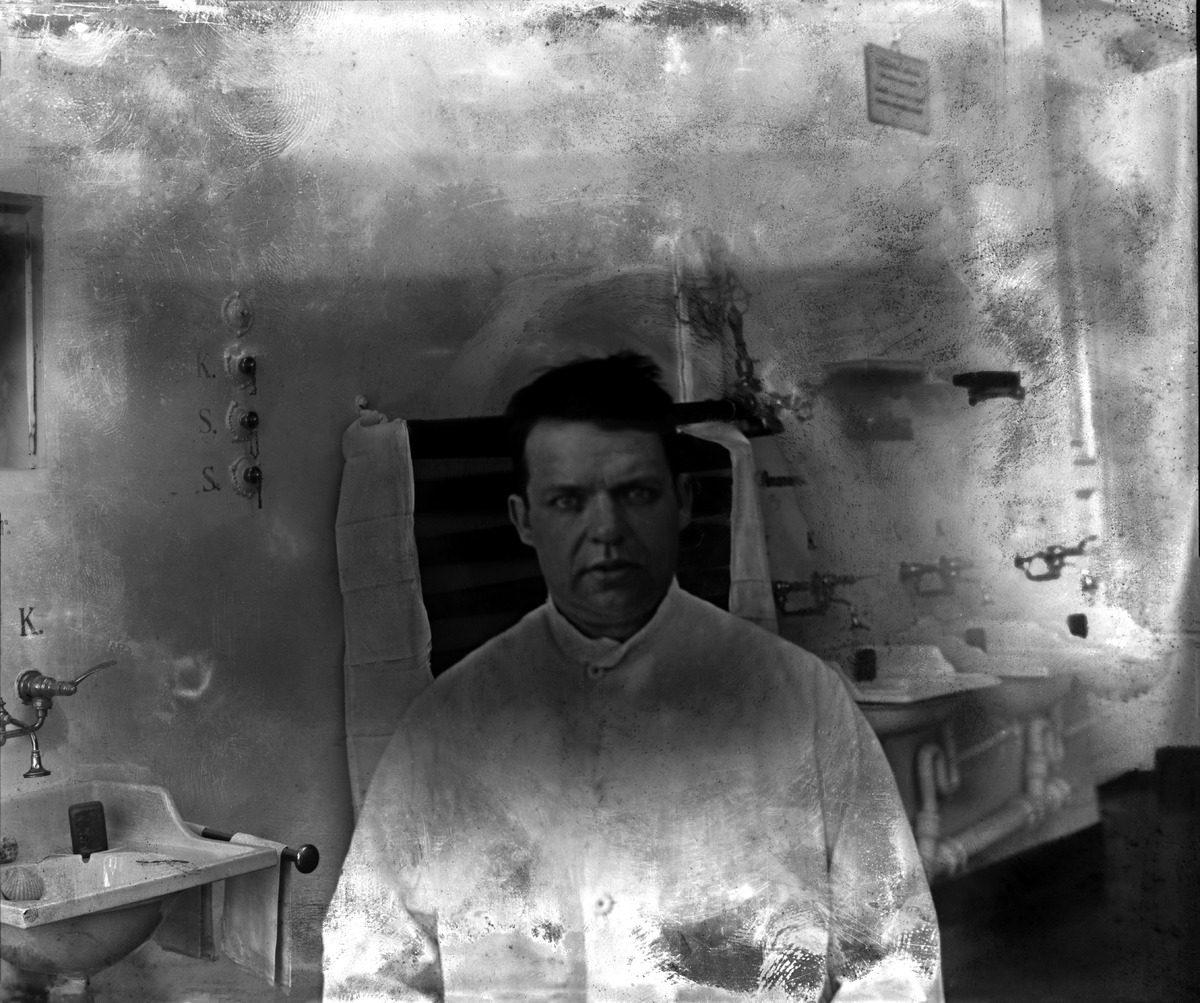
Sairaalan henkilökuntaan kuuluva mies mahdollisesti Eskelinin sairaalassa (1905-1919), sittemmin Sanitas-sairaala (1919-1940)
sisällön kuvaus: Sairaalan henkilökuntaan kuuluva mies mahdollisesti Eskelinin sairaalassa (1905-1919), sittemmin Sanitas-sairaala (1919-1940). mustavalkoinen
Ajankohta: kuvausaika 1900 - 1920 n.
Paikka: Suomi, Uusimaa, Helsinki, Ullanlinna Helsinki, Pietarinkatu 24
Aiheet: terveydenhuolto, terveydenhuollon ammatit, sairaalan henkilöstö, lääkärit, sairaalat, työvaatteet, kalusteet, tekstiilit